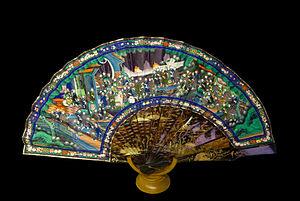
Eventail asymétrique, XVIIIème siècle. Scène de genre extrême orientale, écaille de tortue gravée, soie. Real Alcazar de Séville, Espagne.